Fairfax District, Los Angeles

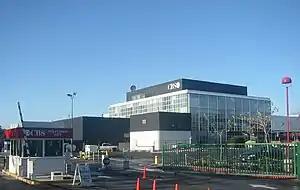
CBS Television City, 2007

Historically, the Fairfax District has been a center of the Jewish community in Los Angeles, after the earlier Boyle Heights period, which was home to the largest Jewish community west of Chicago in the 1920s and 1930s.